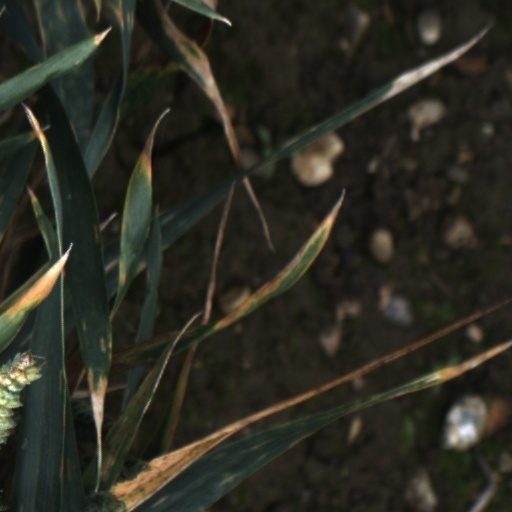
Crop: wheat